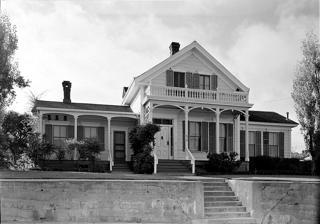
Building: James W. Finch House
Country: United States of America
Year built: 1870
Historic house in California, United States United States historic place James W. Finch House U.S. National Register of Historic Places Show map of Monterey Peninsula Show map of California Show map of the United States Location 410 Monroe Street Monterey , California United States Coordinates 36°36′4″N 121°53′59″W / 36.60111°N 121.89972°W / 36.60111; -121.89972 Area 0.2 acres (0.081 ha) Built 1870 Architectural style Classical Revival NRHP reference No. 82000974 Added to NRHP October 19, 1982 The James W. Finch House , known also as the Finch-Fleischer House ,  is a historic house in Monterey, California that is listed on the National Register of Historic Places (NRHP). Located at 410 Monroe Street in Monterey, it was built in 1870. The house is significant as one of few surviving examples of early American architecture in Monterey, as opposed to the Spanish/Mexican adobe style of other Monterey buildings of the same era.  The house includes Classical Revival stylings with other, eclectic stylistic features. The house was built by rancher and stovemaker James William Finch and by Charles Finch for their mother, who lived in the house until 1881, after which James and his wife lived there and extended the house. James' daughter Alma and her husband Charles Fleischer lived there later. A notable later renter was artist Charles Rollo Peters . The house was documented by the Historic American Buildings Survey in 1964. It was listed on the National Register of Historic Places in 1982. References